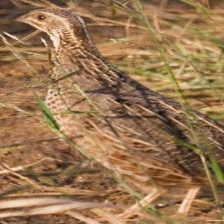
Species: HARLEQUIN QUAIL
Scientific name: COTURNIX DELEGORGUEI
ImageNet parent category: quail